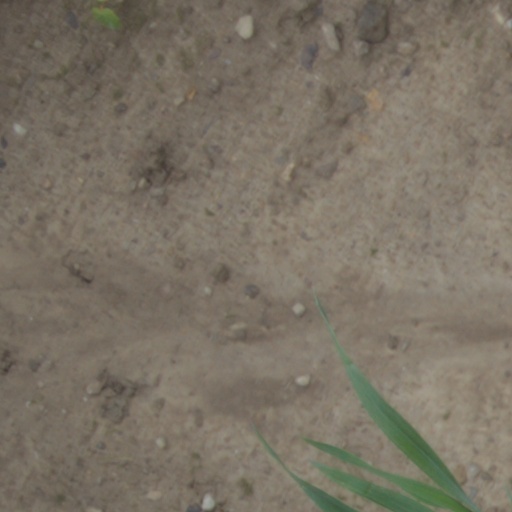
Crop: wheat